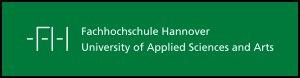
La Hochschule Hannover est un Institut universitaire de technologie public de Basse Saxe. À Hanovre le campus s’étend sur quatre sites différents :